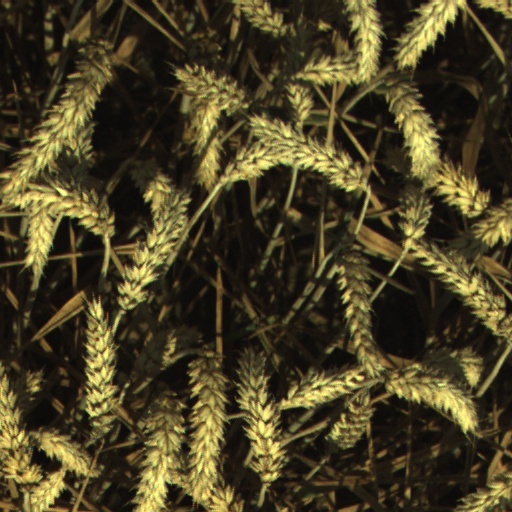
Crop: wheat